Eve Unsell

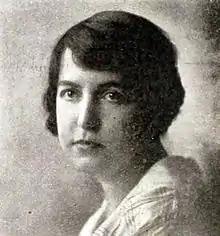
In 1916

Eve Unsell (December 6, 1879 – July 6, 1937) was an American screenwriter. She wrote for more than 90 films between 1914 and 1933.